Watford High Street railway station

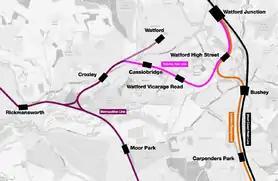
Croxley rail link map

In 2011, a project to extend the London Underground's Metropolitan line to Watford Junction was announced. The planned Croxley Rail Link would have diverted the Metropolitan line branch across the town along a reinstated stretch of disused track of the former Watford and Rickmansworth Railway; the link would then have joined the Watford DC line just south of Watford High Street, and Underground trains would have shared track with London Overground through to Watford Junction. The scheme was cancelled in 2018 due to funding difficulties.